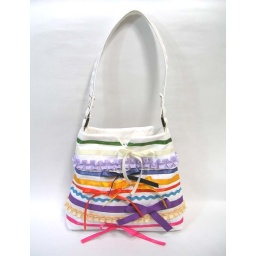
This bag is adorned with a cheerful assortment of colorful ribbons over white denim.